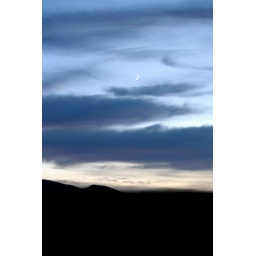
Just wanted to end this road trip photos serie with this picture, taken from the car somewhere in the desert...